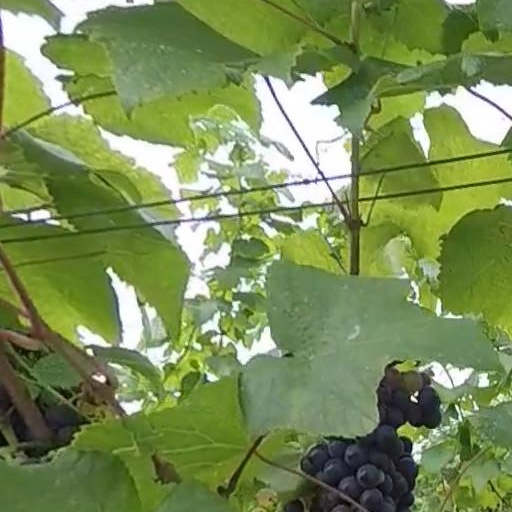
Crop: grape